Australian tonalism

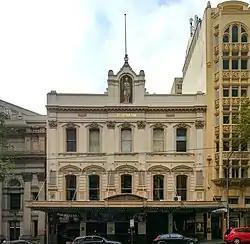
The Melbourne Athenaeum

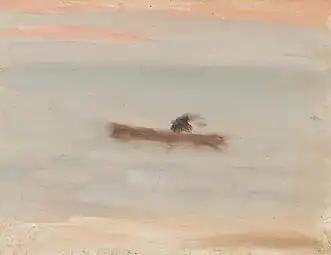
Beckett, "Solitude", c. 1932

Although Meldrum and his students rejected modern art, Australian tonalism is now regarded as a precursor to minimalism and related modernist styles of painting, due to its conceptual complexities and illusionary soft focus aesthetic.